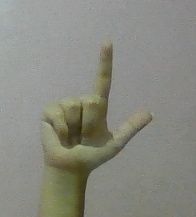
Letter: laam